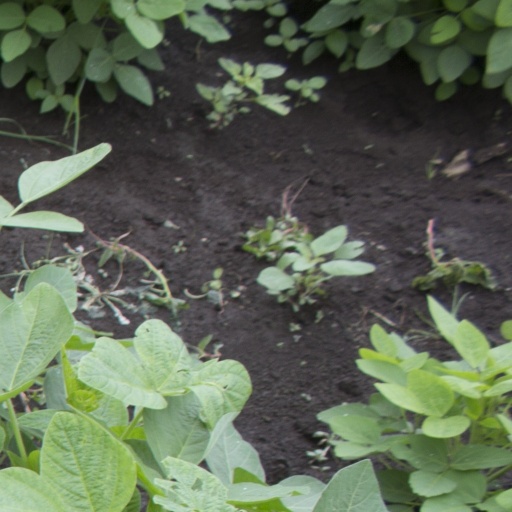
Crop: soybean